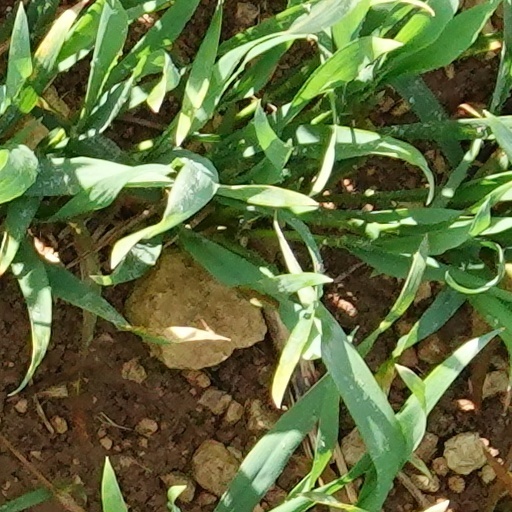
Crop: wheat